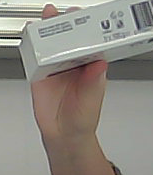
Product: dove_soap